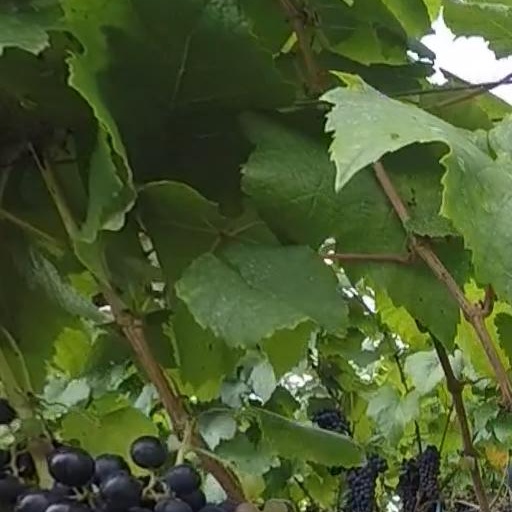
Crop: grape